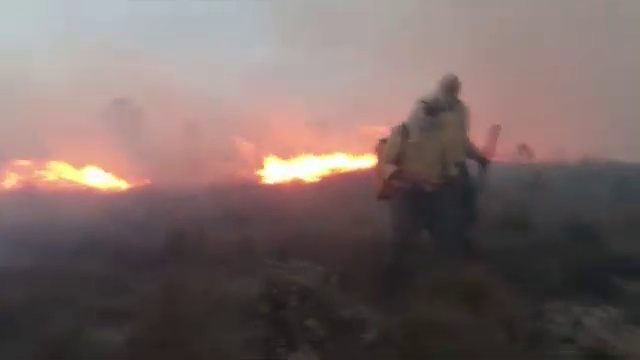
Fire: yes
Smoke: yes